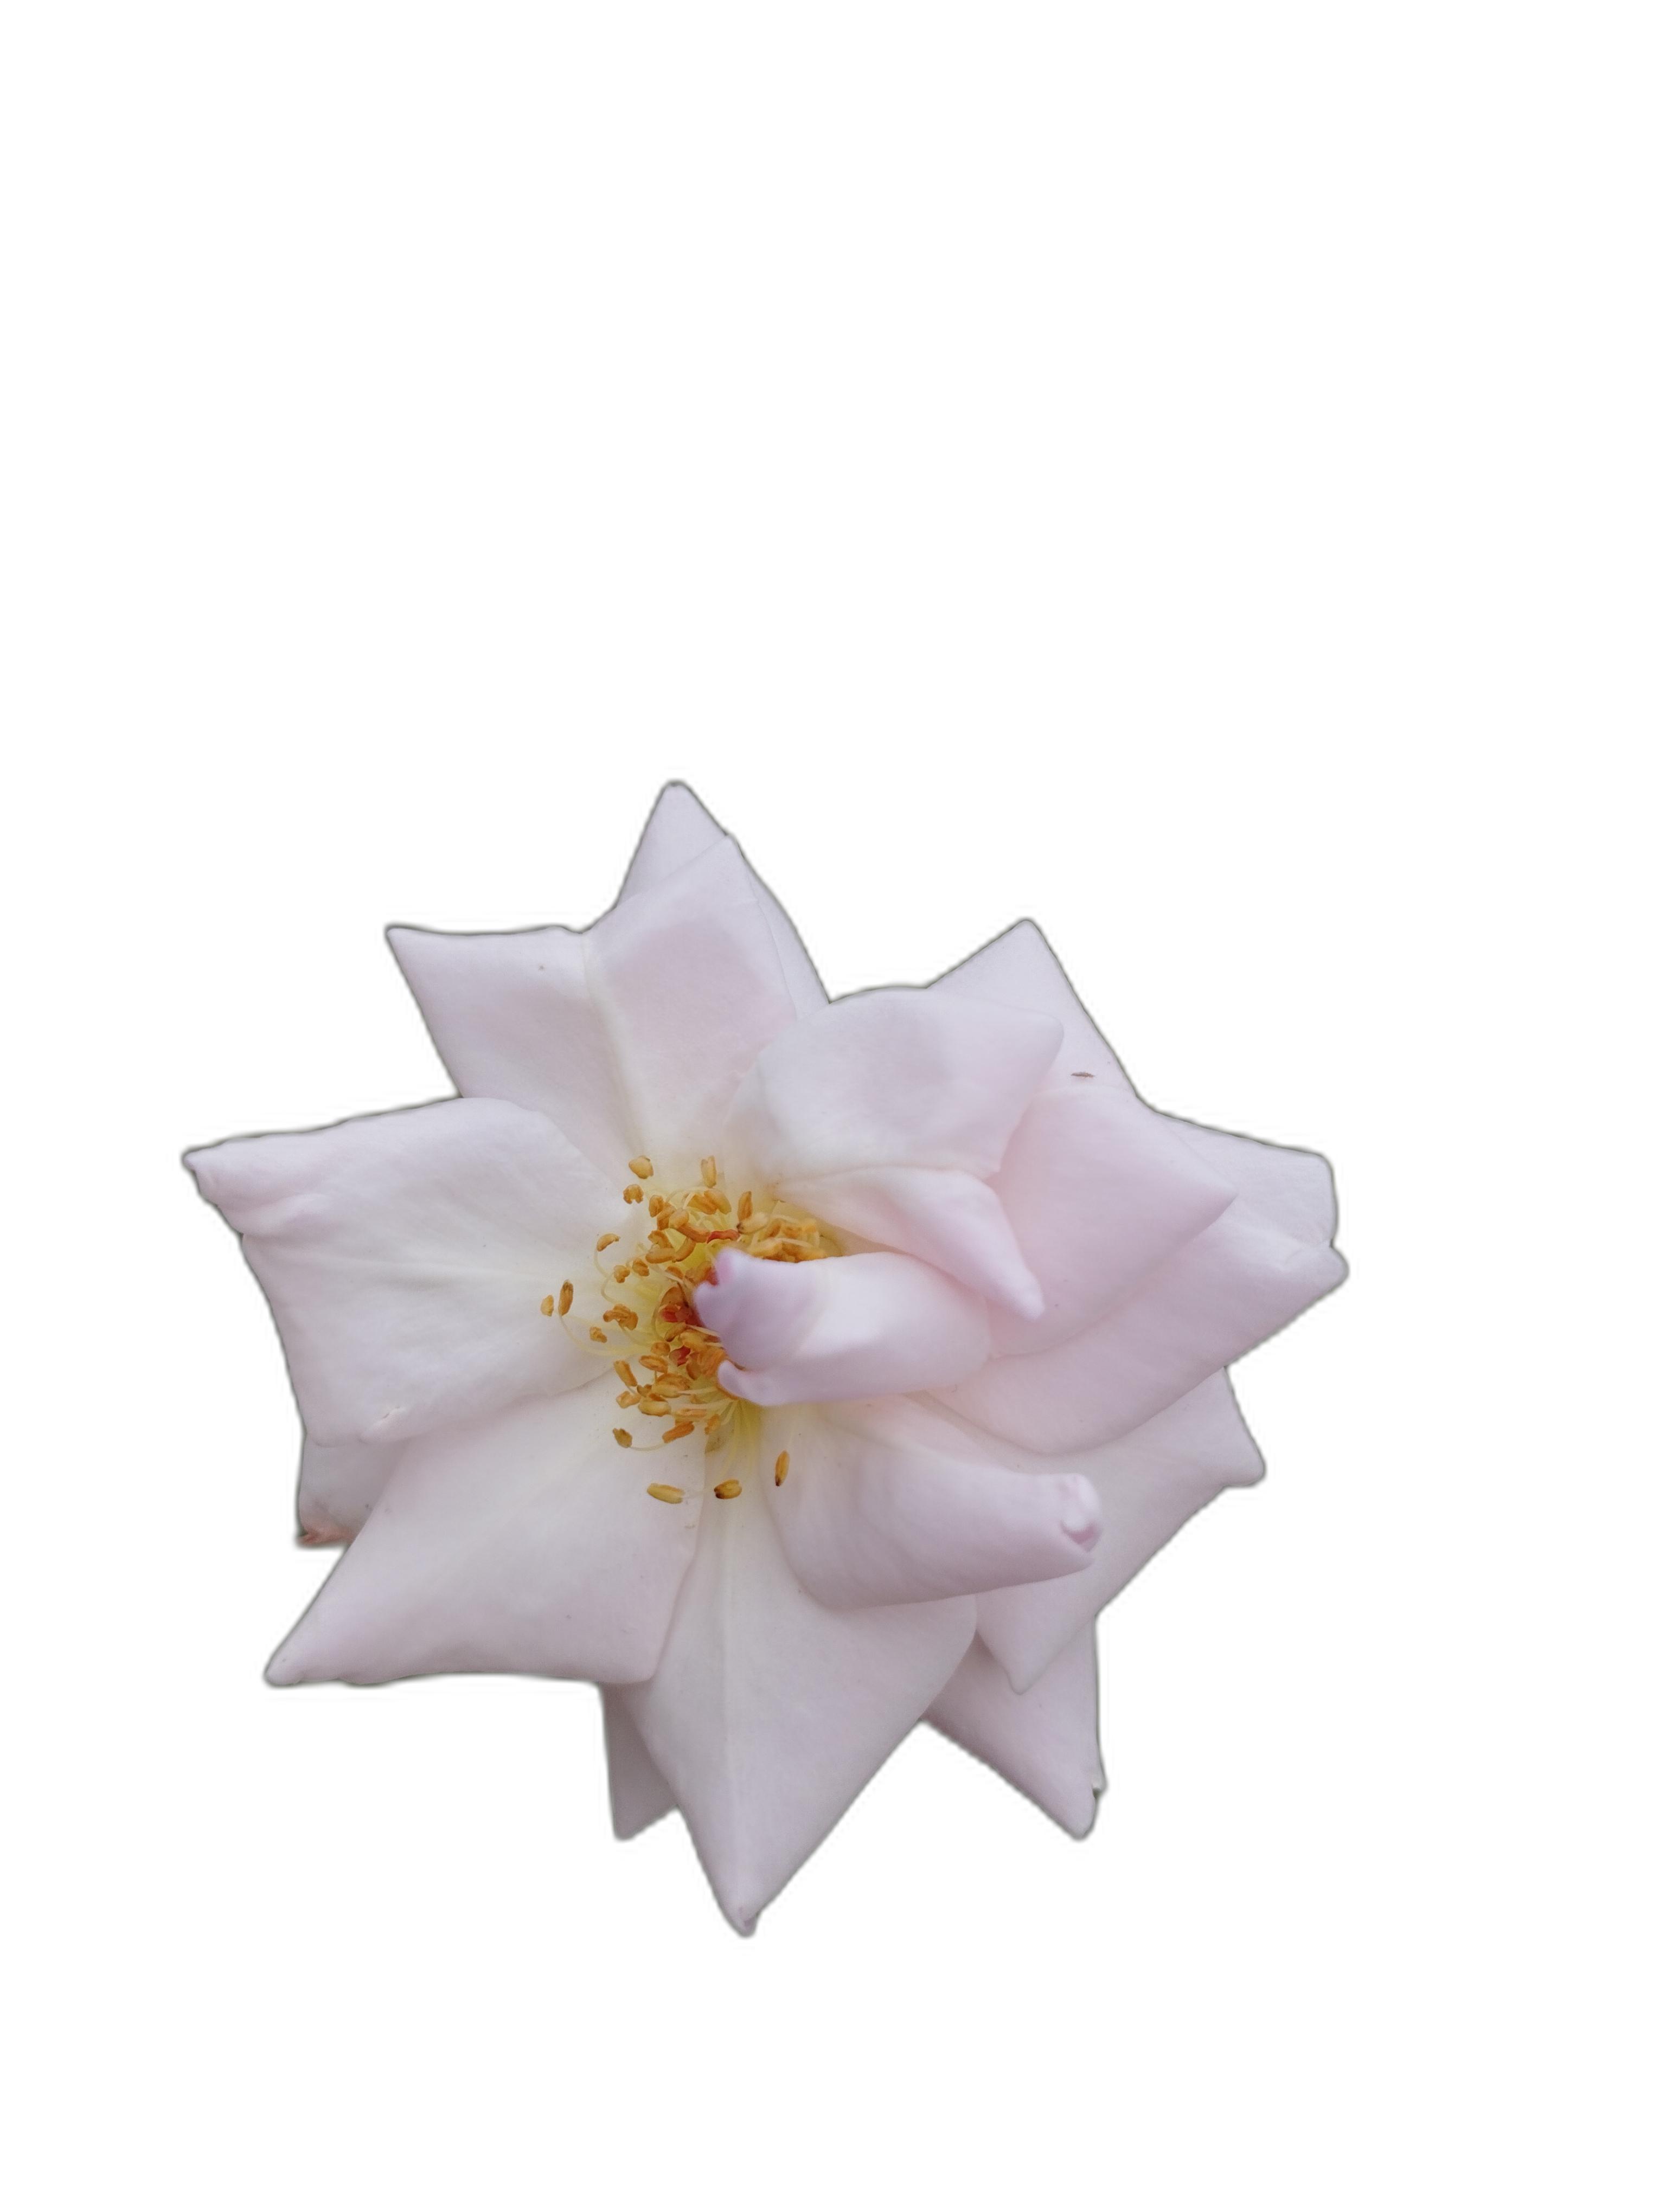
Label: Rose